Herb Kawainui Kāne

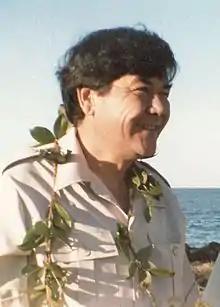

Herbert Kawainui Kāne (June 21, 1928 – March 8, 2011) was an American artist and historian of Hawaiian ancestry. He is regarded as a key figure in the Hawaiian Cultural Renaissance of the 1970s. His work focused on the seafaring traditions of the ancestral peoples of Hawaii.